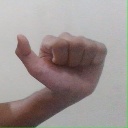
अक्षर: त